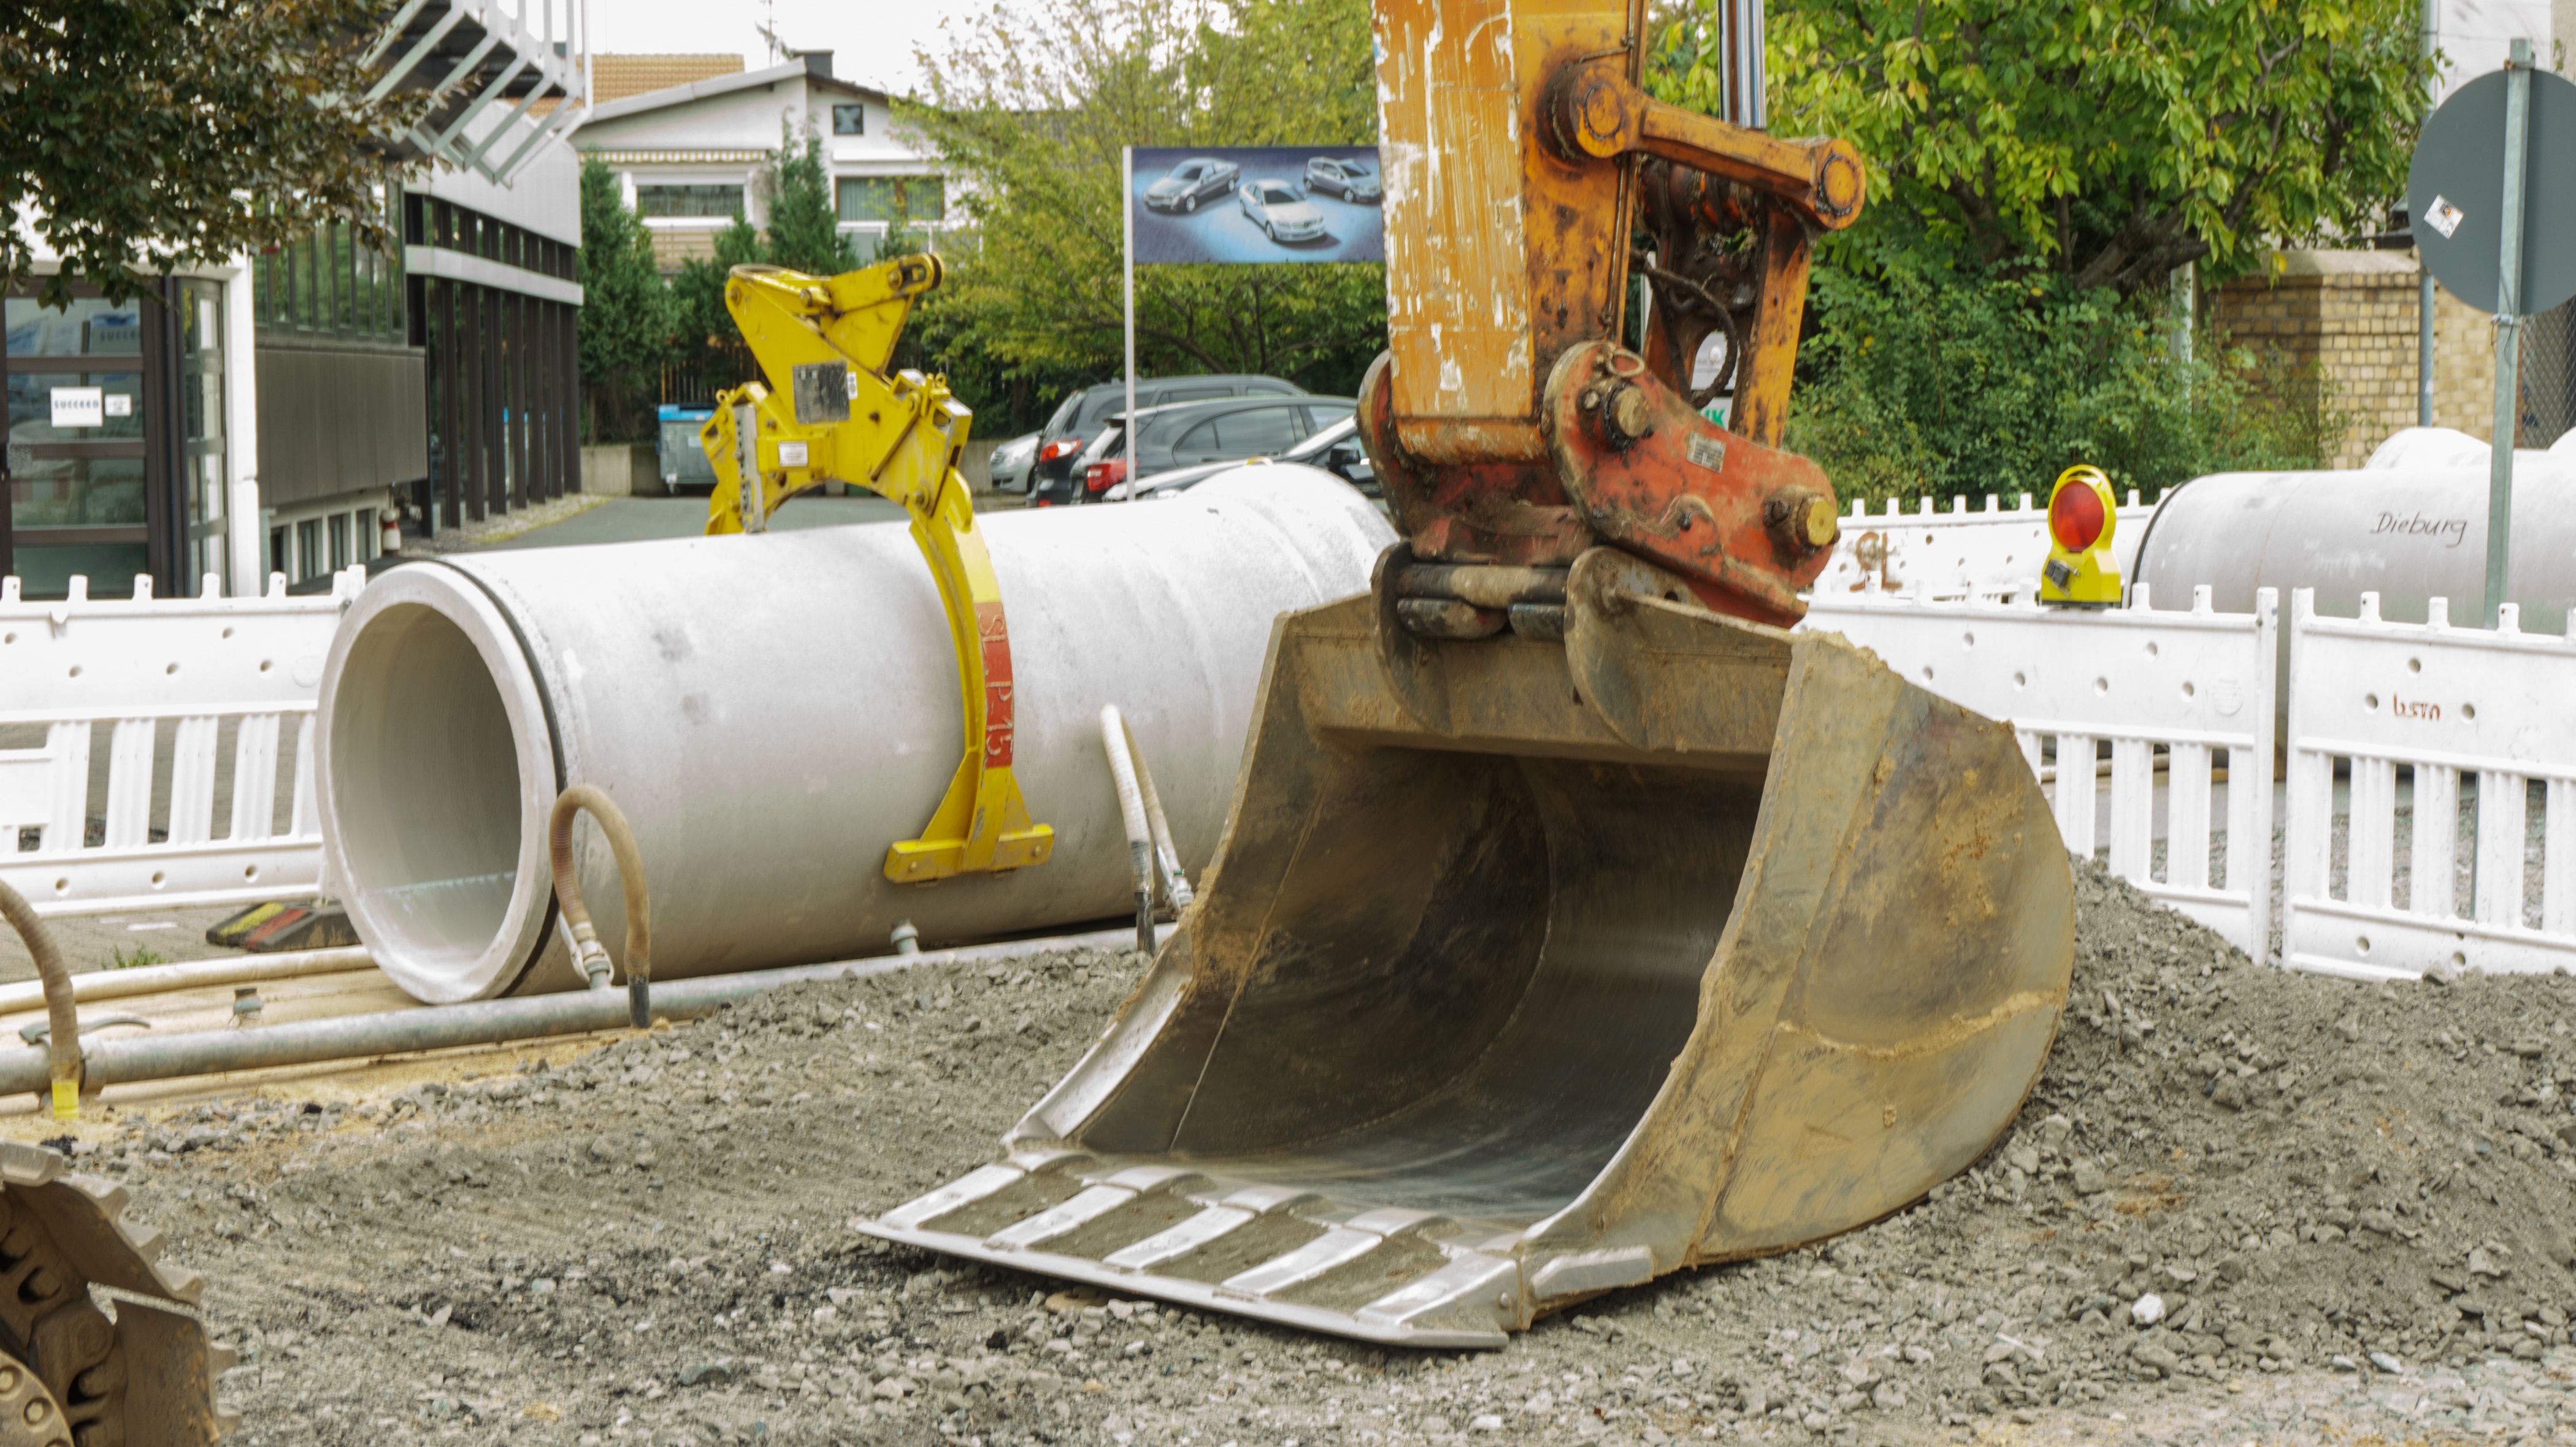
road, tool, construction, vehicle, machine, blade, site, excavators, construction work, construction machine, road construction, backhoe bucket, construction equipment